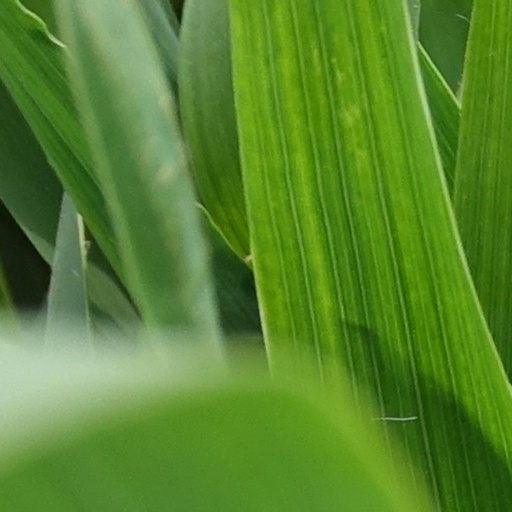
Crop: wheat